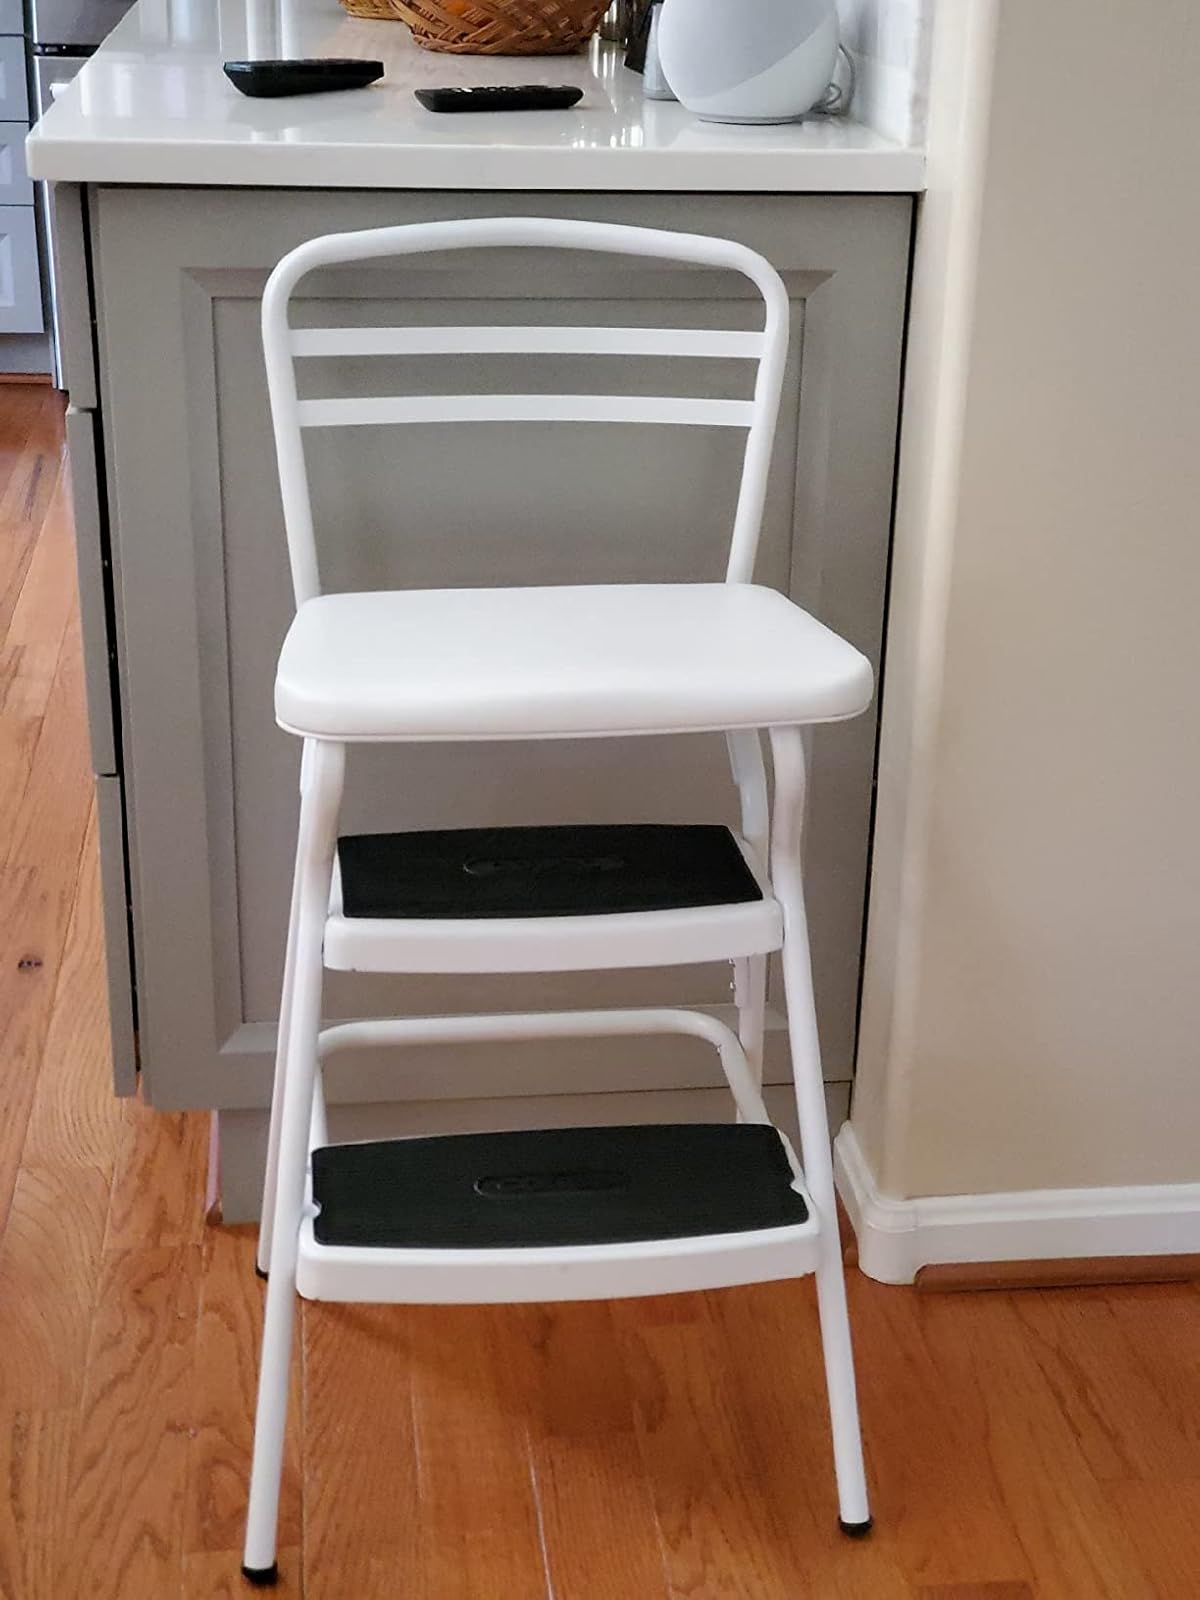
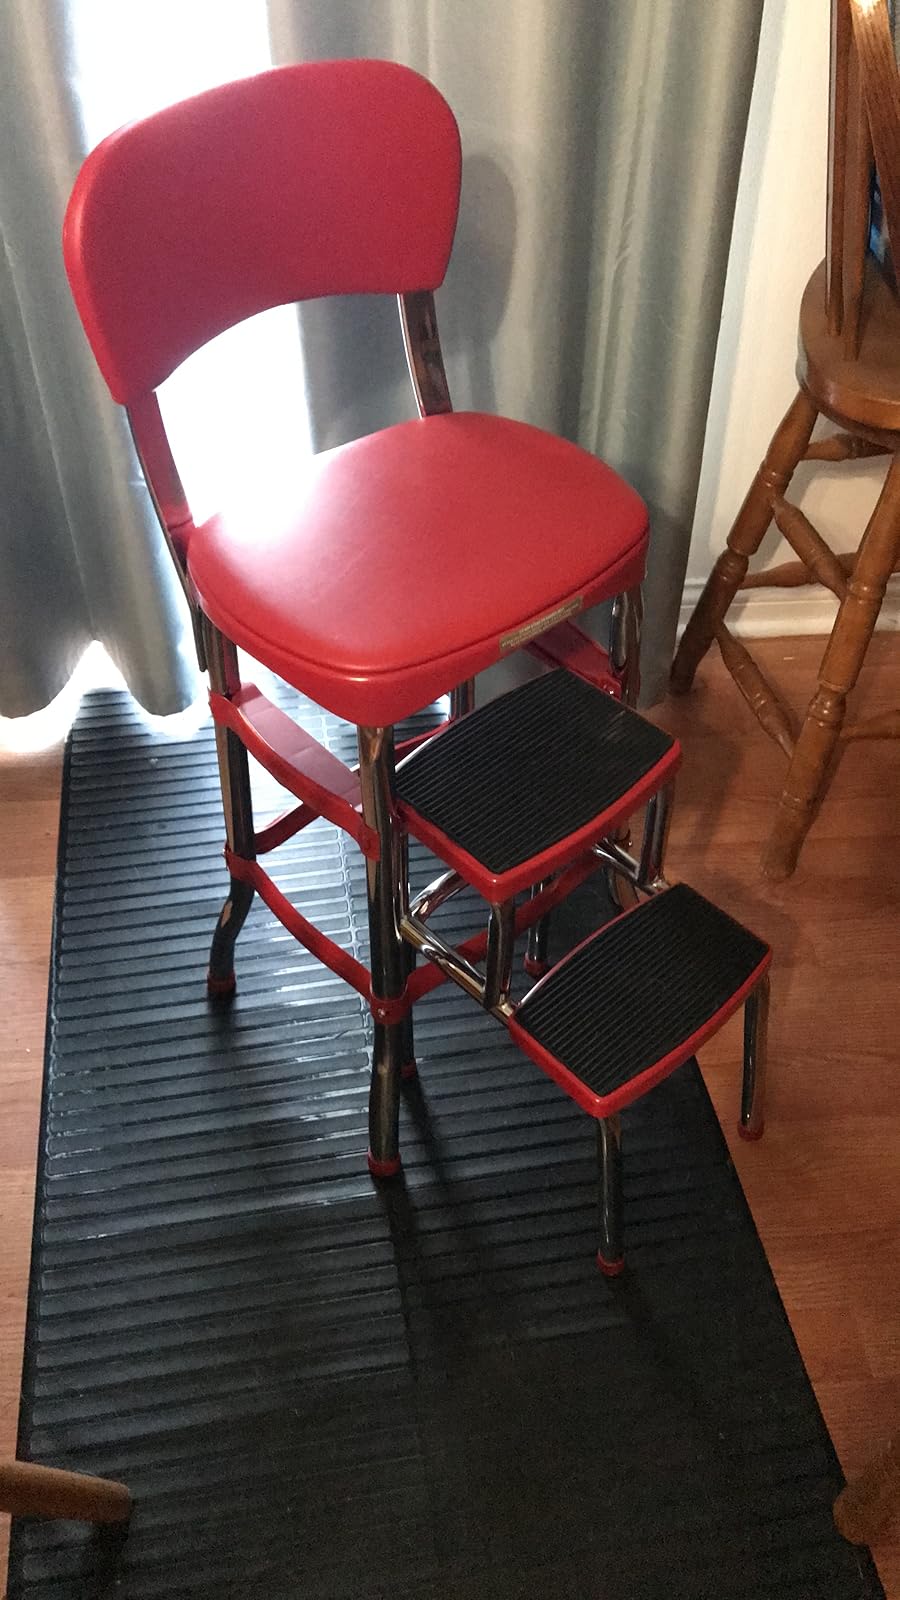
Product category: items_chair
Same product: no